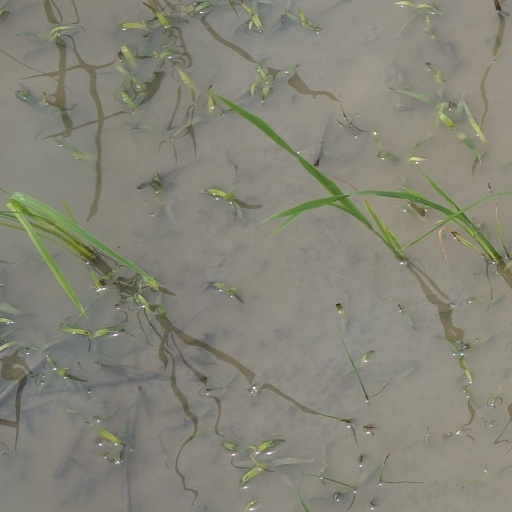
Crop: rice